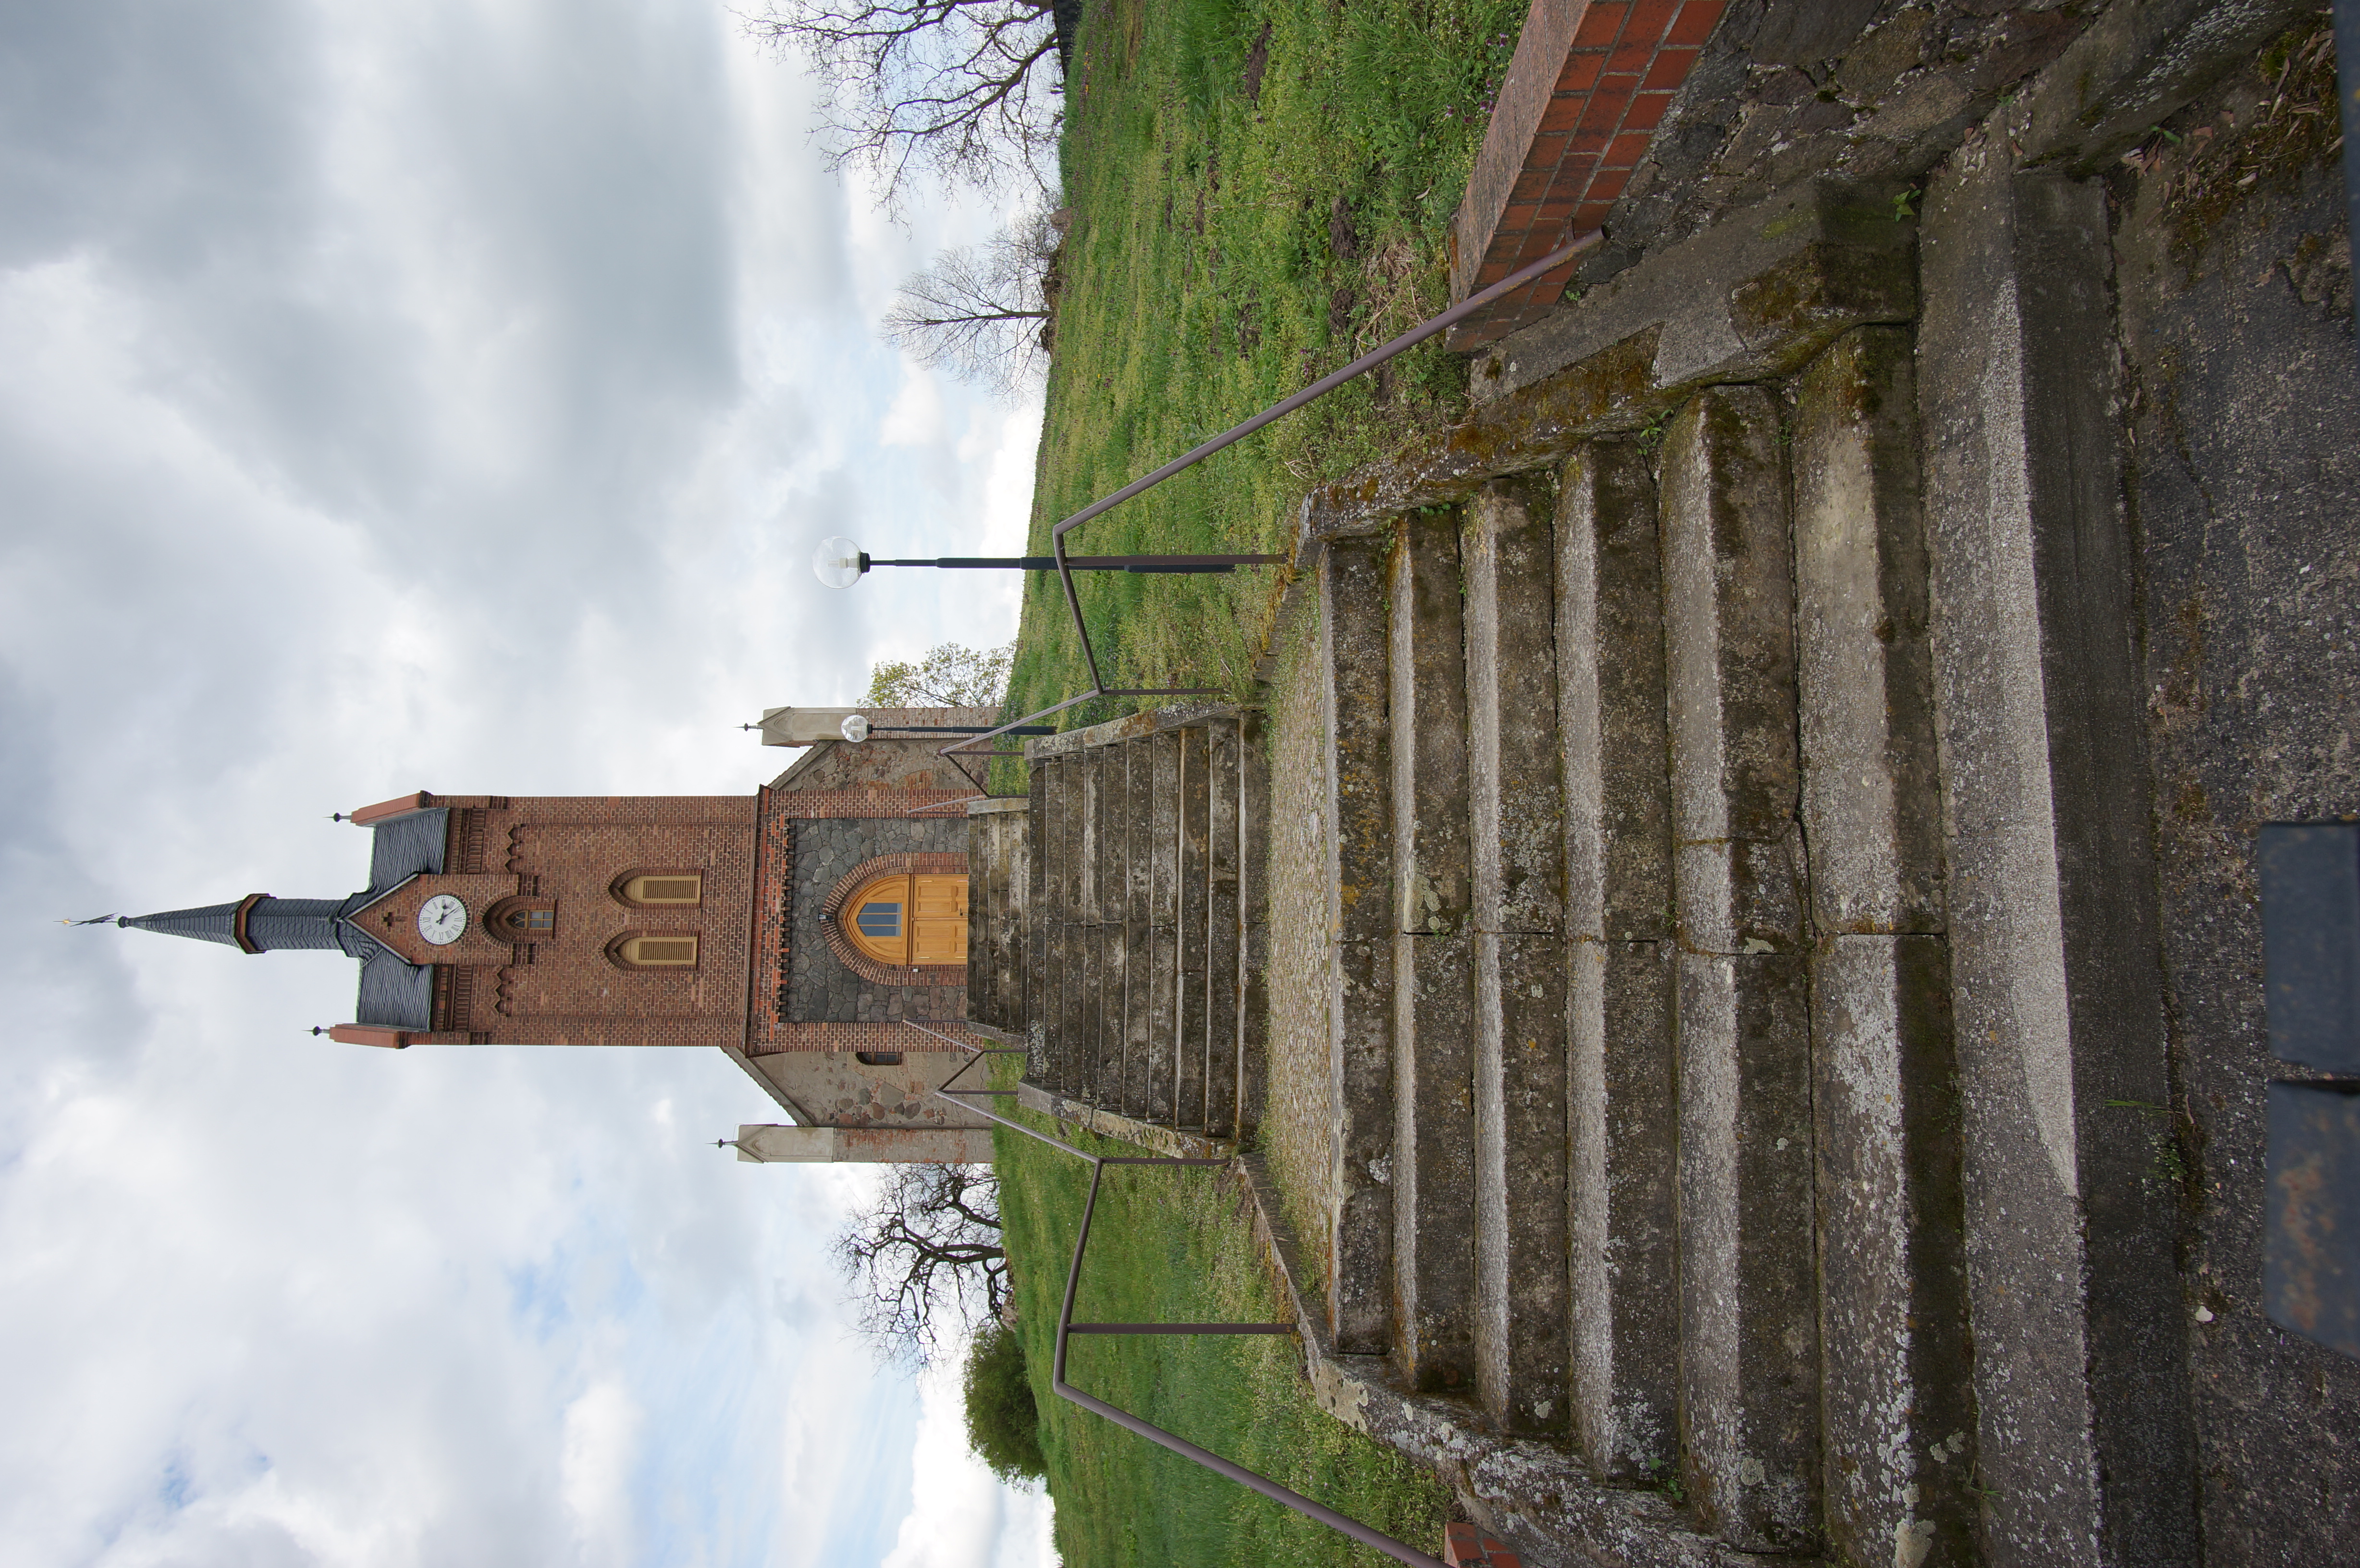
building, chateau, tower, landmark, church, chapel, waterway, place of worship, 2016, memorial, monastery, shrine, germany, deutschland, walimex, 12mm, samyang, sony, nex, nex6, brandenburg, lenstagged, steffenzahn, samyang12mm, walimex12mm, wulkow, ancient history